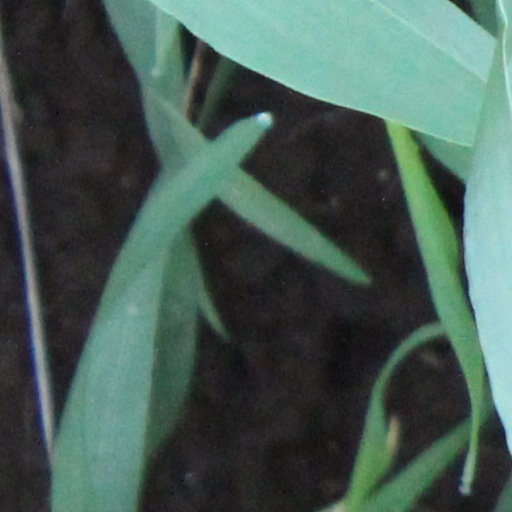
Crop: wheat